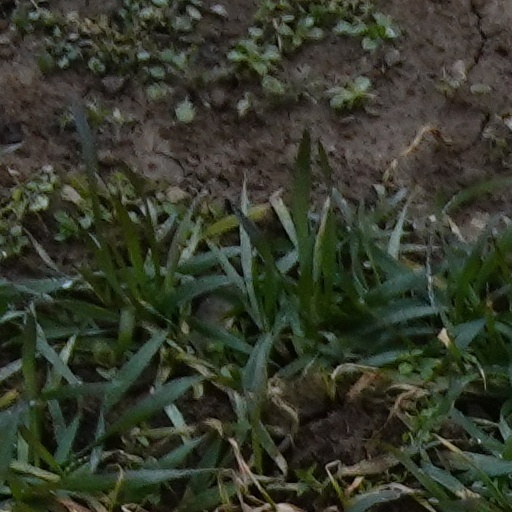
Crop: wheat